Beach

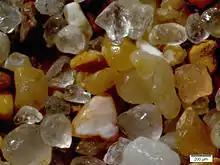
Quartz sand particles and shell fragments from a beach. The primary component of typical beach sand is quartz, or silica (SiO).

These geomorphic features compose what is called the "beach profile". The beach profile changes seasonally due to the change in wave energy experienced during summer and winter months. In temperate areas where summer is characterised by calmer seas and longer periods between breaking wave crests, the beach profile is higher in summer. The gentle wave action during this season tends to transport sediment up the beach towards the berm where it is deposited and remains while the water recedes. Onshore winds carry it further inland forming and enhancing dunes.